Polytope

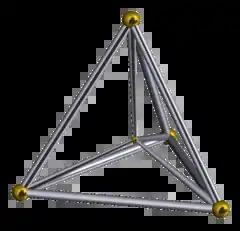
The 5-cell (4-simplex) is self-dual with 5 vertices and 5 tetrahedral cells.

If a polytope has the same number of vertices as facets, of edges as ridges, and so forth, and the same connectivities, then the dual figure will be similar to the original and the polytope is self-dual.